Volador Jr.

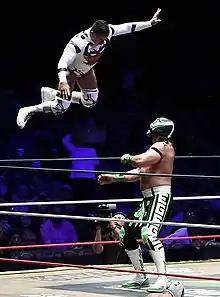
Volador Jr. diving onto Euforia in a match on November 30, 2018

On November 19, Volador Jr. defeated Máscara Dorada to win the NWA World Historic Welterweight Championship. Three days later, Volador Jr. began showing signs of a "tecnico" turn by shaking hands with Místico and trying to save him from "Los Guerreros Laguneros", before walking out on his "Los Invasores" partners. His turn was finalized on November 29, when "Los Invasores" attacked him following a "torneo cibernetico" between "Los Invasores" and representatives of CMLL. On June 6, 2014, Volador Jr. lost the NWA World Historic Welterweight Championship to La Sombra in a match also contested for the NWA World Historic Middleweight Championship. The loss came as a result of outside interference from La Máscara and Rush. Volador Jr. regained the title from La Sombra on August 1 at "El Juicio Final". In early 2015, Volador Jr. came together with Místico and Valiente to form a new Sky Team. On February 13, Sky Team defeated "Los Guerreros Laguneros" (Euforia, Niebla Roja and Último Guerrero) to win the CMLL World Trios Championship. On April 5, 2016, Volador Jr. and rookie Esfinge defeated Fujin and Rey Escorpión to win the 2016 "Gran Alternativa" tournament. On July 1, Volador Jr. won the 2016 International Gran Prix, scoring the last elimination over Tama Tonga. On October 20, 2017, Volador defeated Carístico to win the 2017 Leyenda de Plata. On November 3, Volador Jr. turned on Carístico, attacking him with help from Rush, who afterwards stated that Volador Jr. had everything it took to join "Los Ingobernables". At Homenaje a Dos Leyendas 2018, Volador and Valiente defeated El Terrible and Rey Bucanero to win the CMLL World Tag Team Championship.